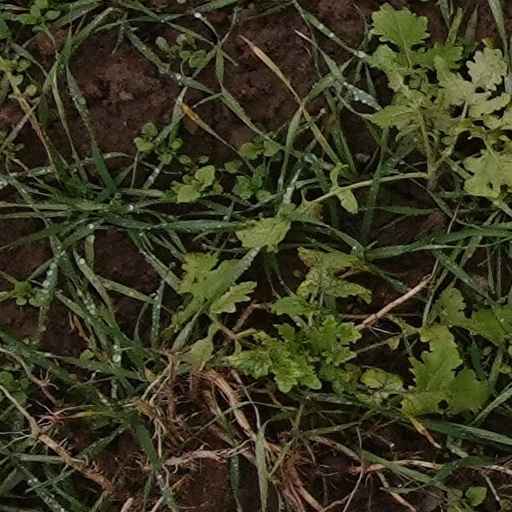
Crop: wheat